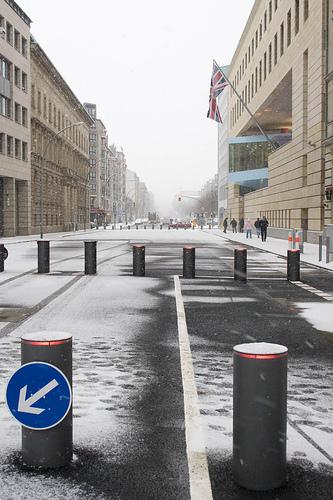
Weather: snow or frosty